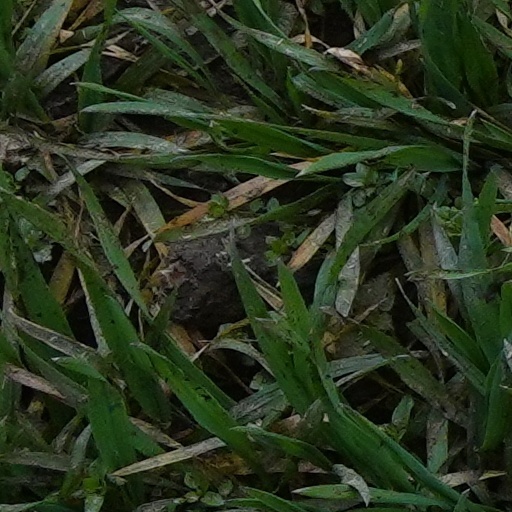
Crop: wheat